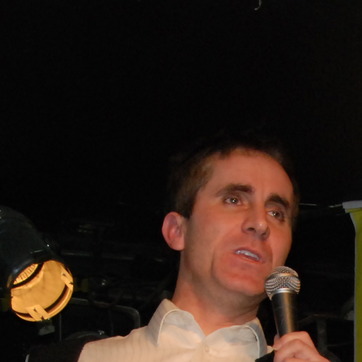
Material: hair